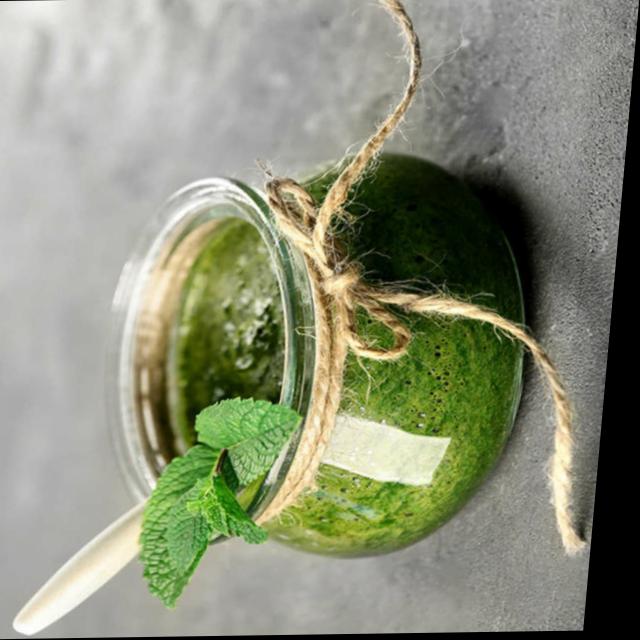
Dish: green_chutney